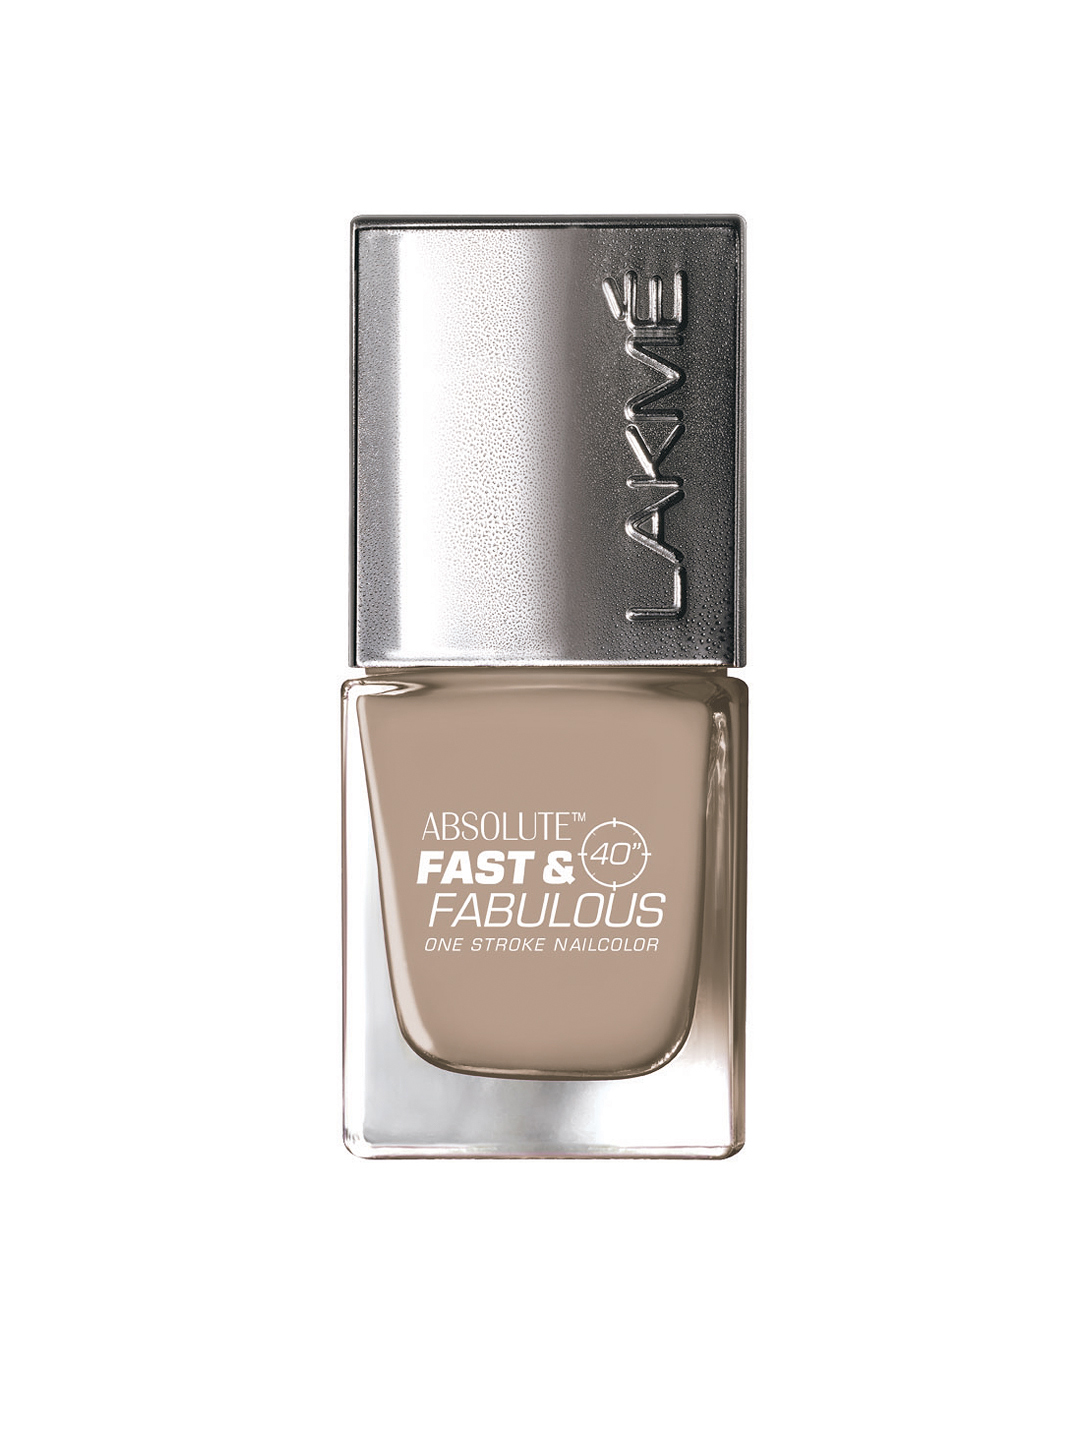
Lakme Absolute Fast & Fabulous Gold Caramel Nail Polish 02
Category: Personal Care / Nails / Nail Polish
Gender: Women
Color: Gold
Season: Spring 2017
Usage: Casual